Answer in natural language. Considering the relative positions, where is silver cylindrical cone (highlighted by a red box) with respect to gray stone pedestal sink (highlighted by a green box)? Choose between the following options: left or right
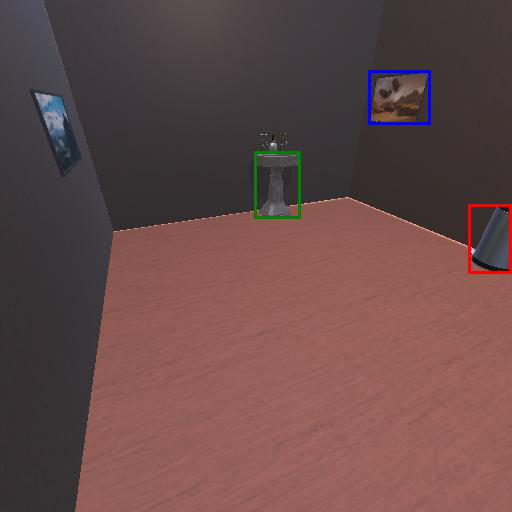
<answer>right</answer>